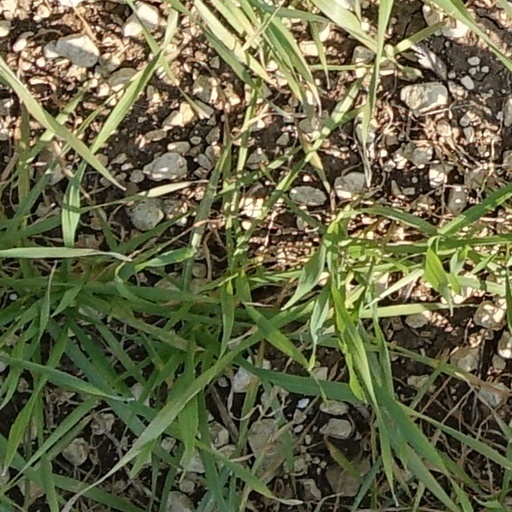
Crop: wheat